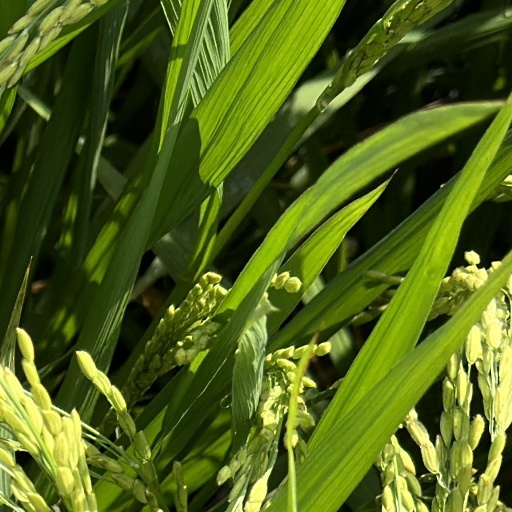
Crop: rice